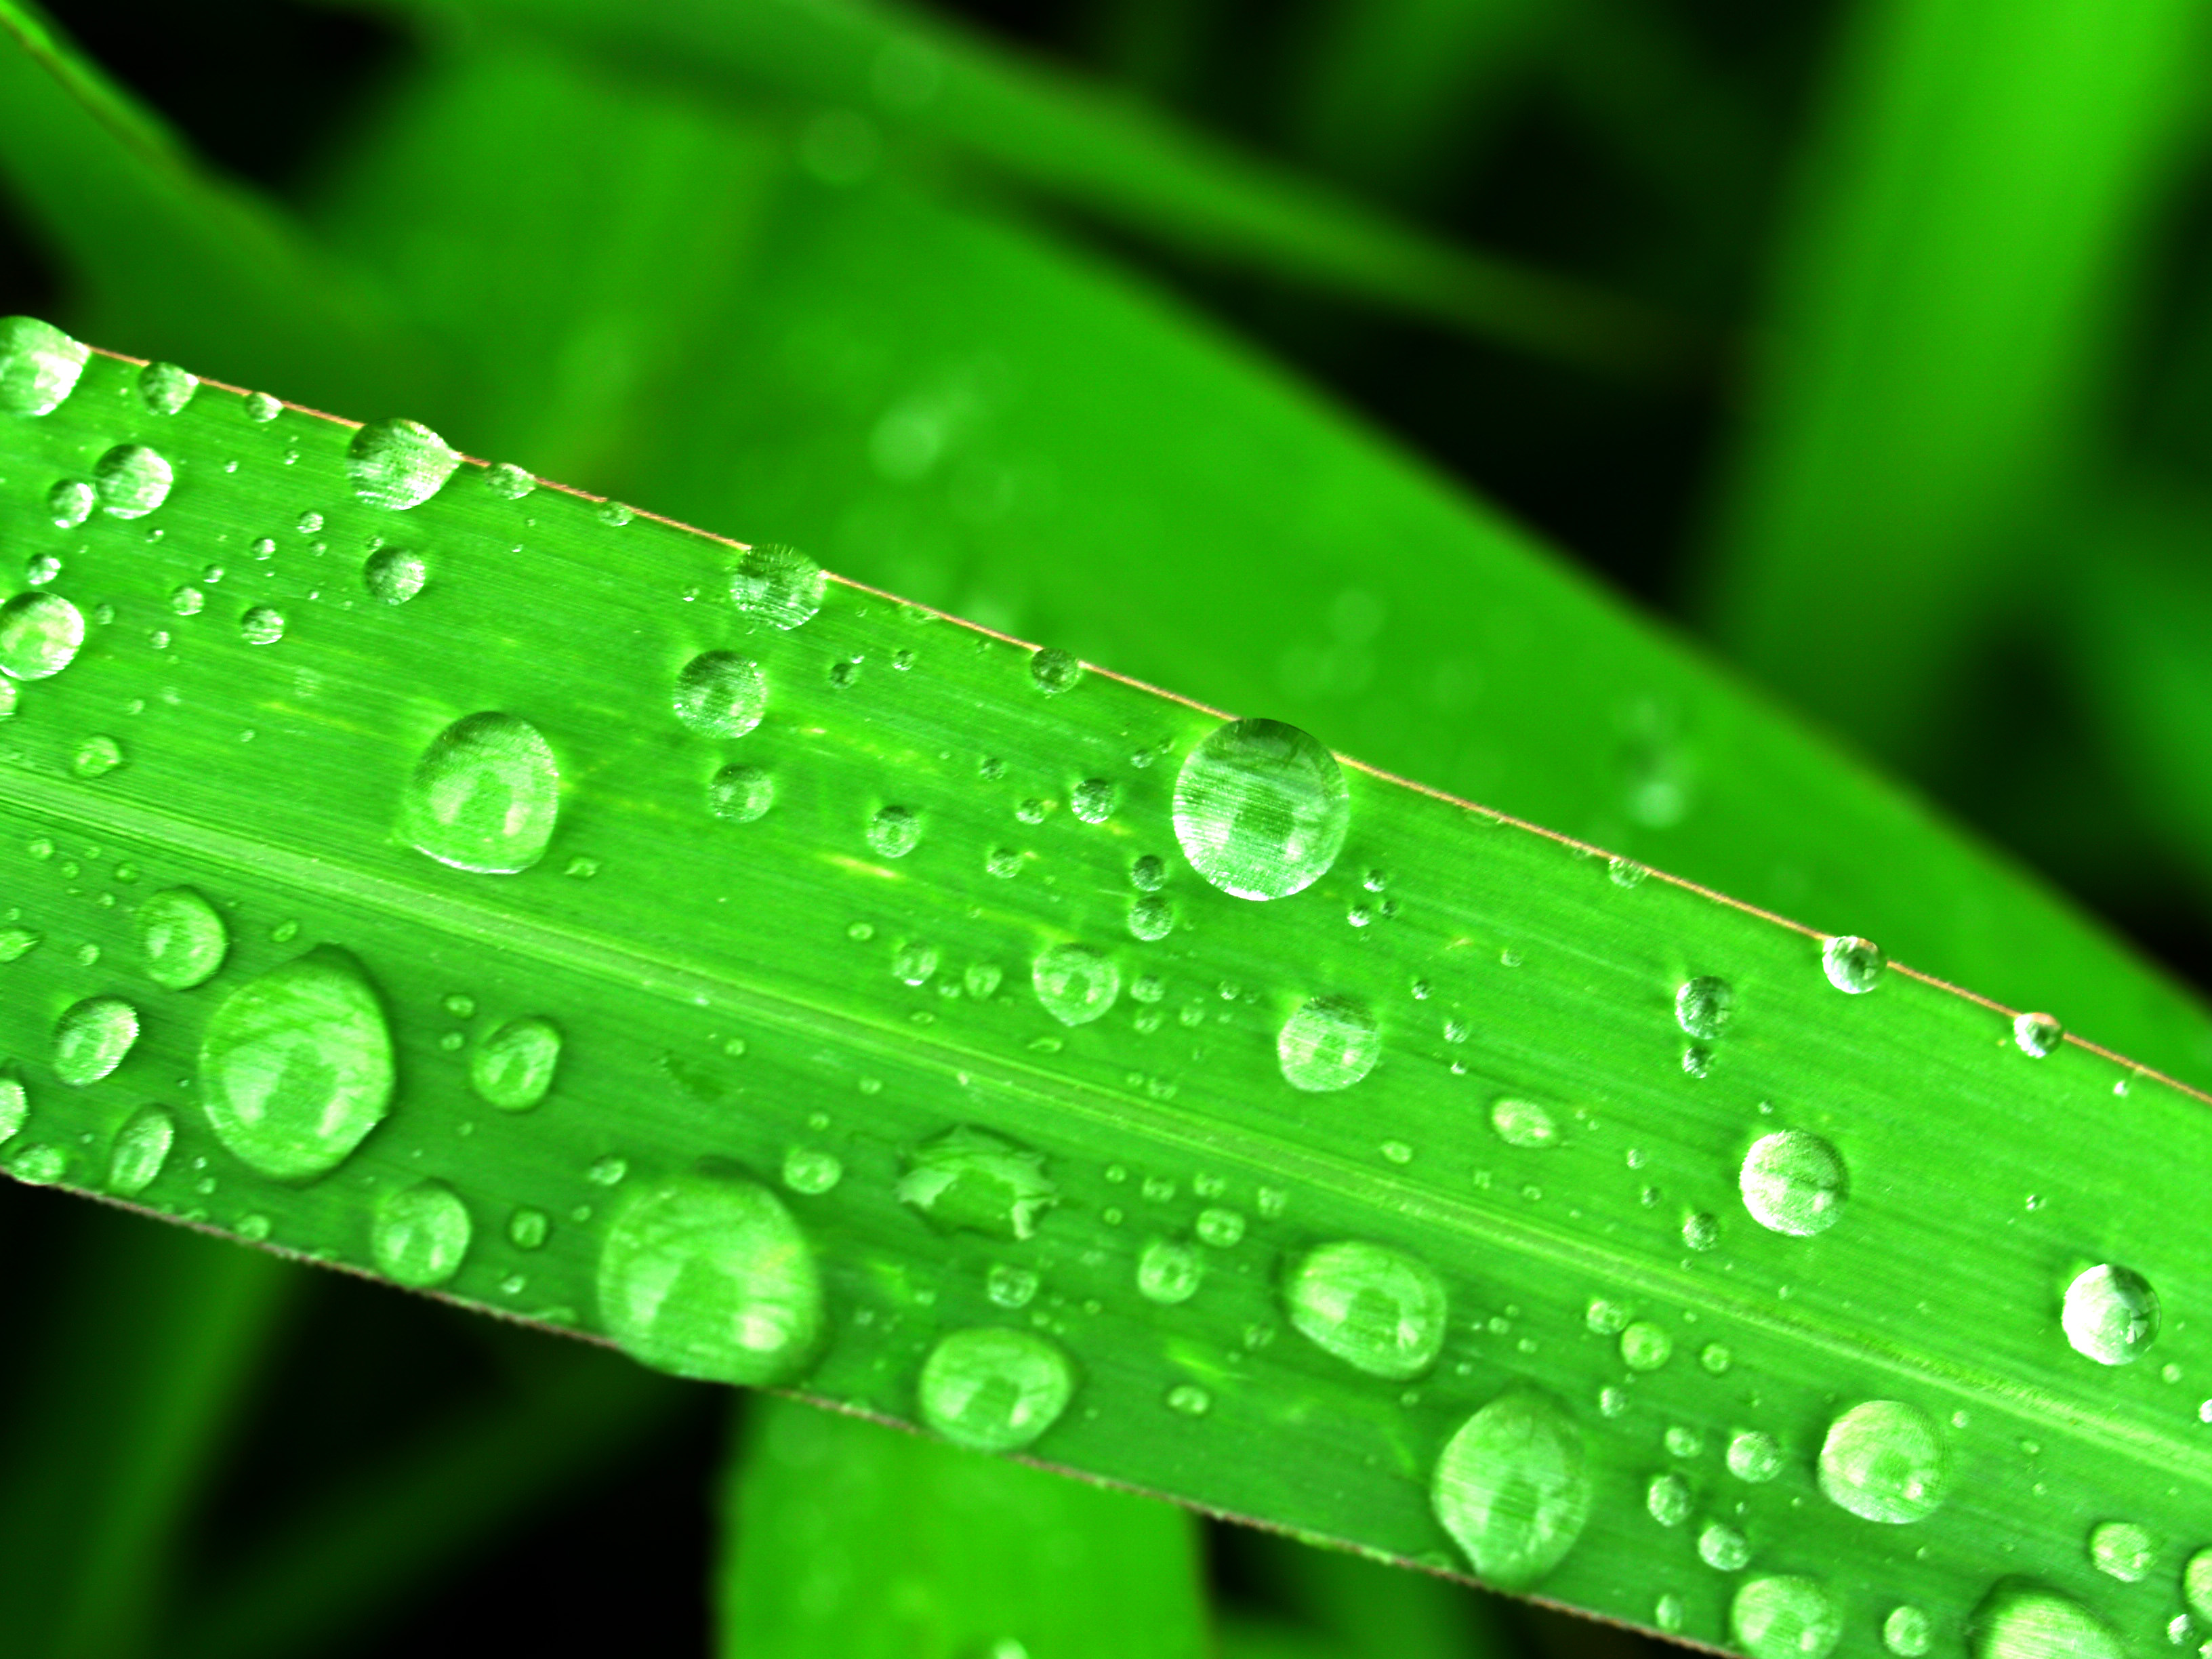
leaf, nature, water, green, freshness, dew, plant, background, wet, drop, bright, life, macro, fresh, natural, rain, environment, garden, summer, spring, growth, closeup, grass, purity, droplet, texture, flora, raindrop, liquid, abstract, moisture, macro photography, close up, plant stem